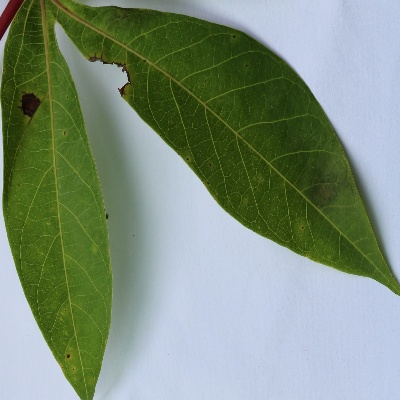
Crop: Cassava
Condition: brown spot